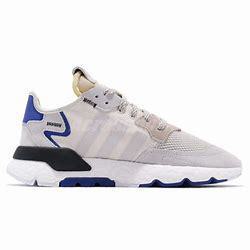
Brand: adidas
Model: Nite Jogger Athletic